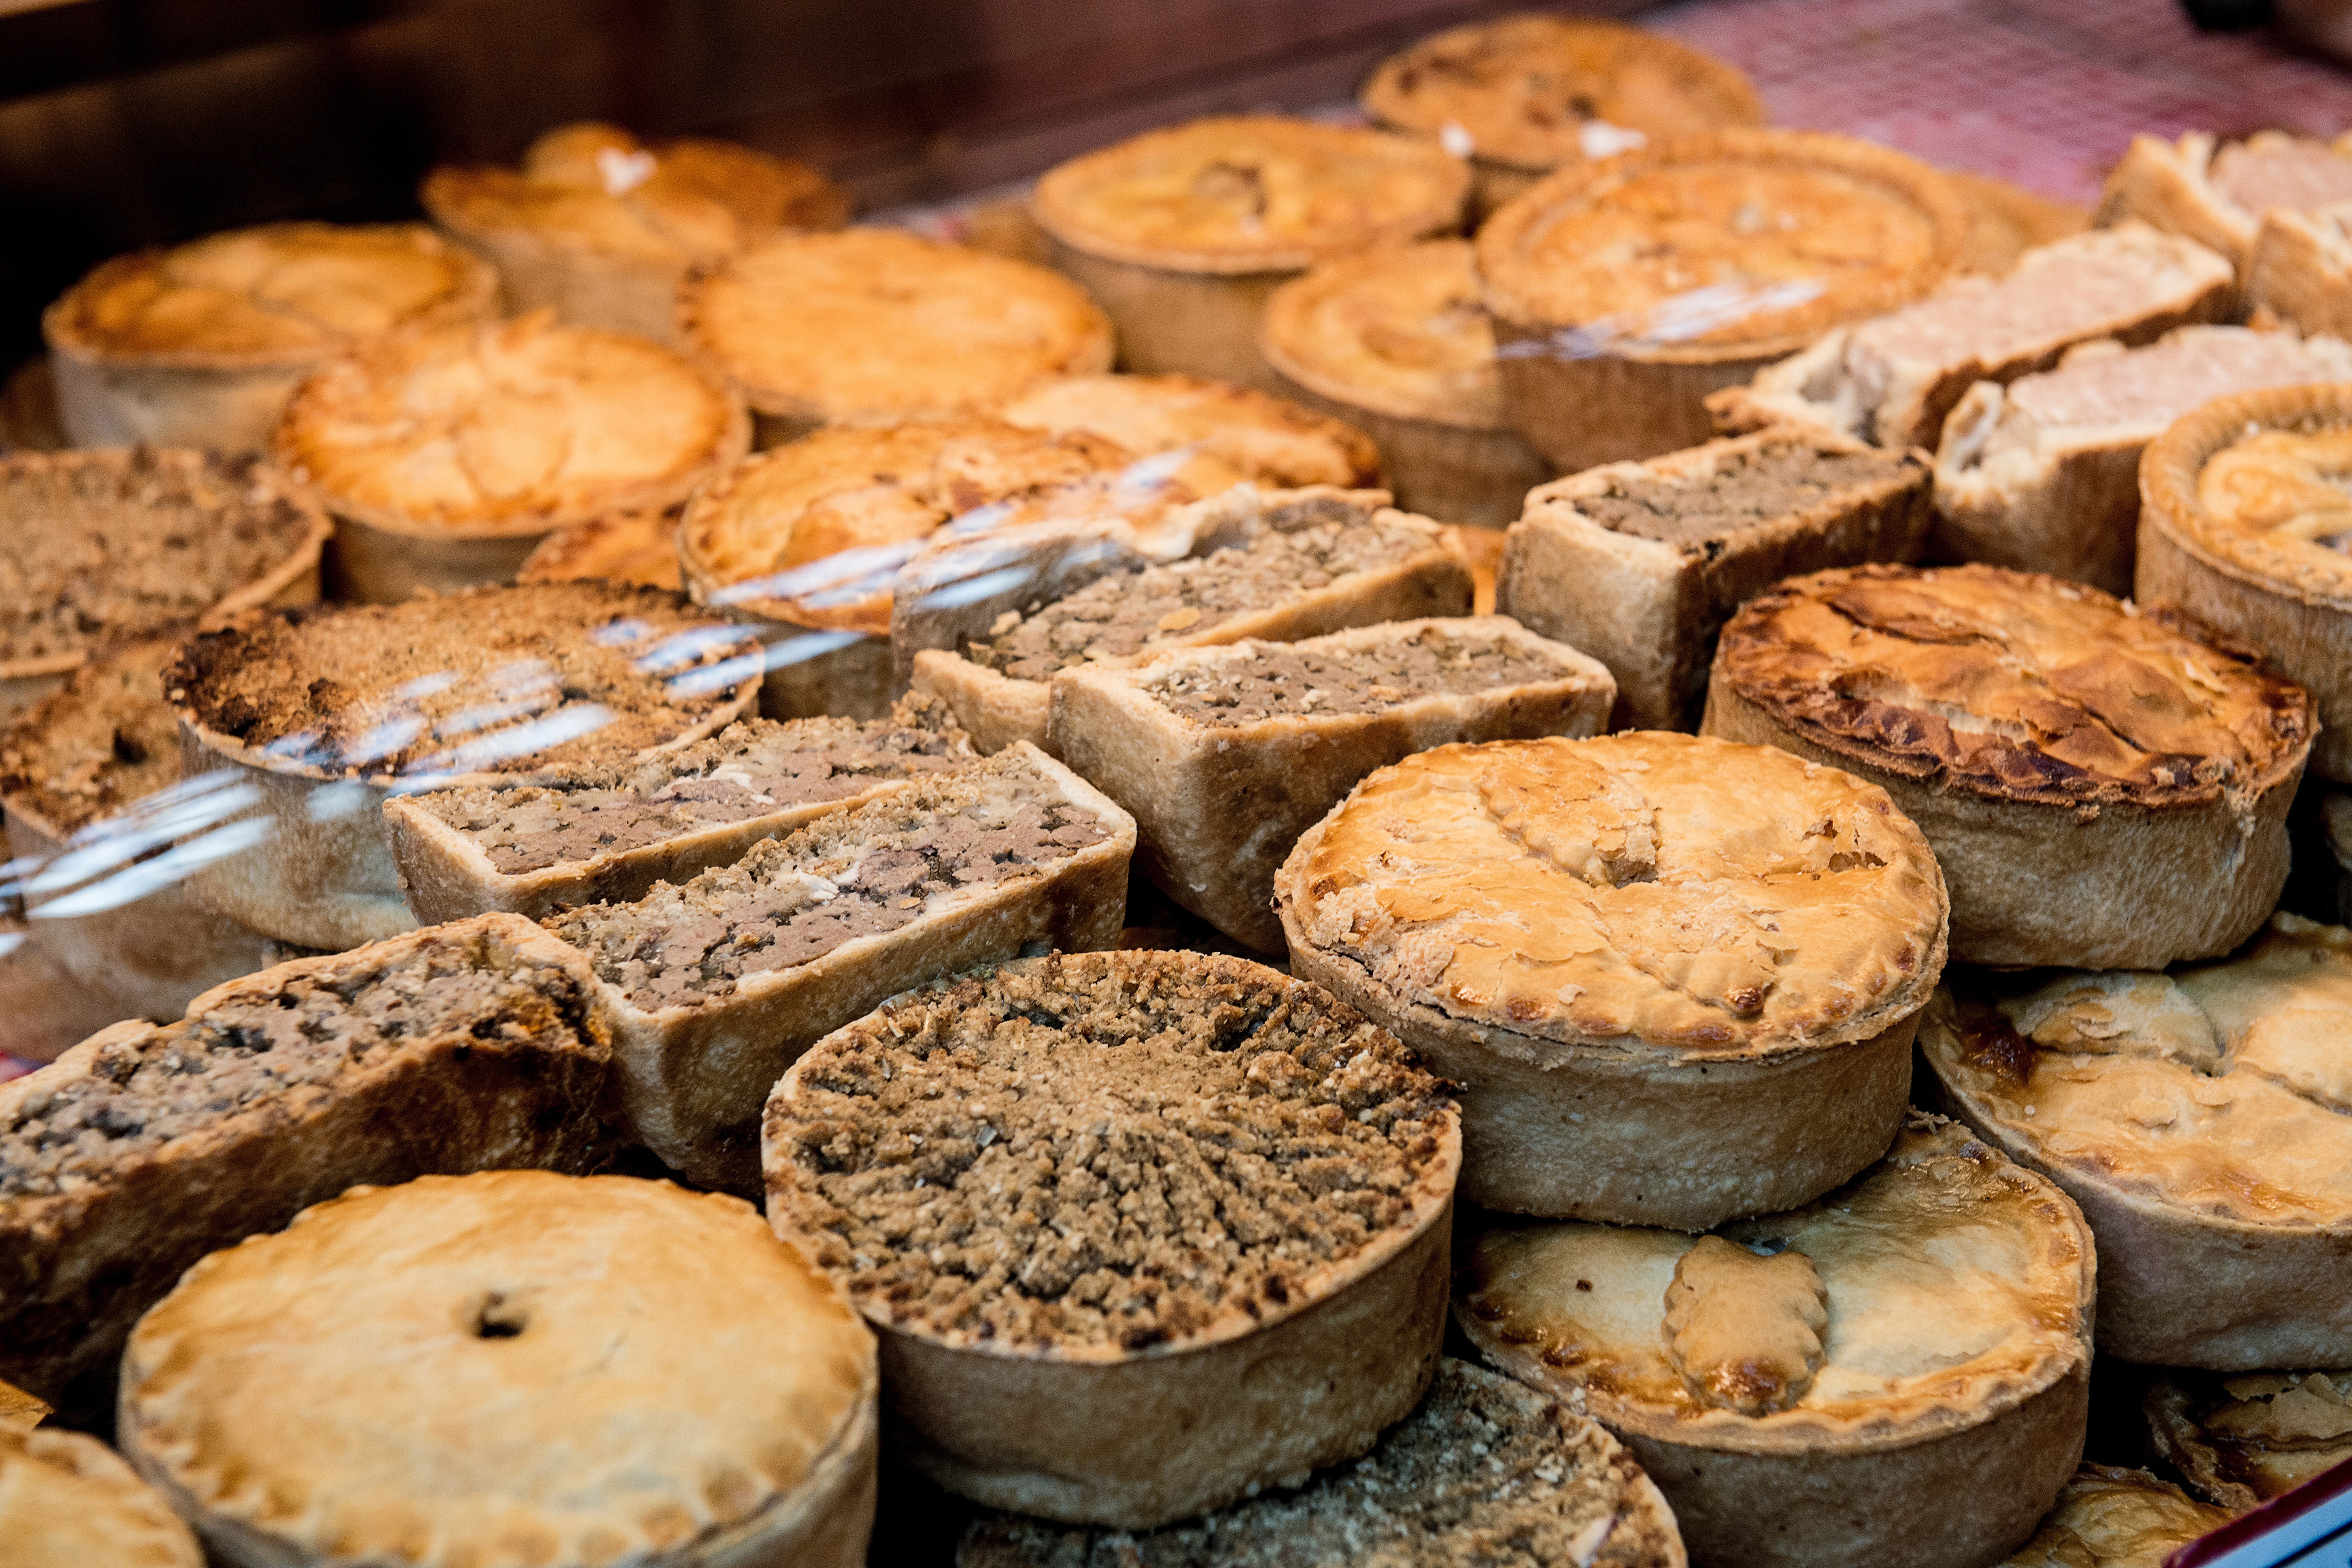
dish, food, baking, cuisine, bakery, dessert, baked goods, ingredient, Mantecadas de astorga, pork pie, brunch, finger food, delicacy, produce, pie, patisserie